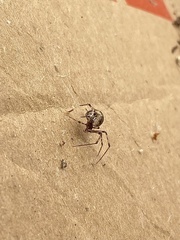
Species: Parasteatoda_tepidariorum